Maruni

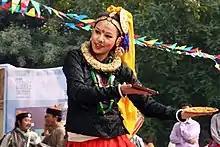
A young woman from Sikkim performs Maruni dance.

Maruni is a Nepalese folk dance of the Magar community. It is popular in Nepalese diasporic communities of India (Darjeeling, Assam, Sikkim) Nepal, Bhutan and Myanmar. It is one of the oldest and most famous dance of the Nepalese community residing in these regions, originally danced as part of Dashain and Tihar festival. Dressed colorfully with rich ornaments, the dancers dance to commemorate "the victory of good over evil", accompanied by the traditional Nepali Naumati Baja orchestra.